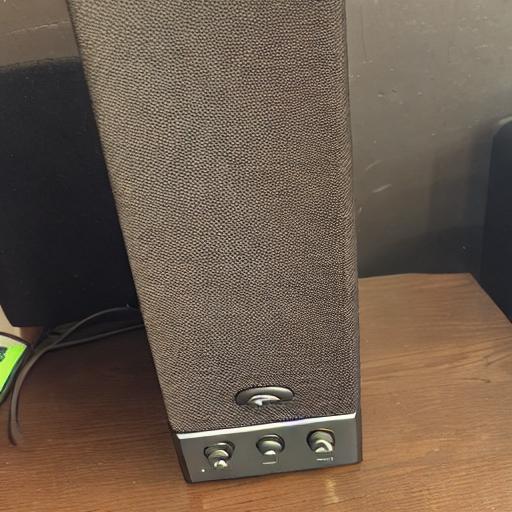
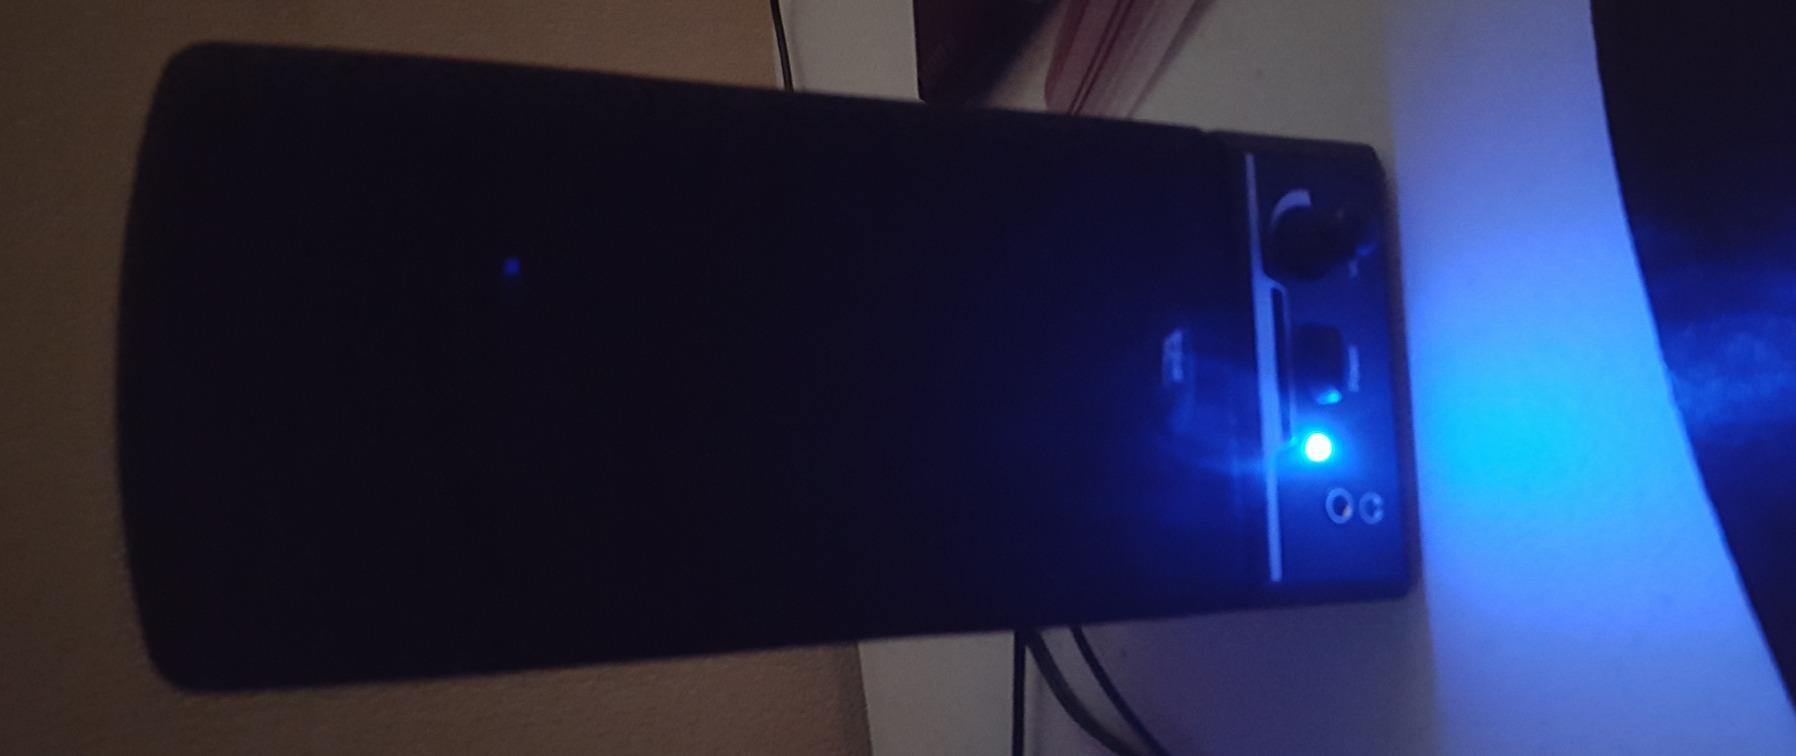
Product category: speaker
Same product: no